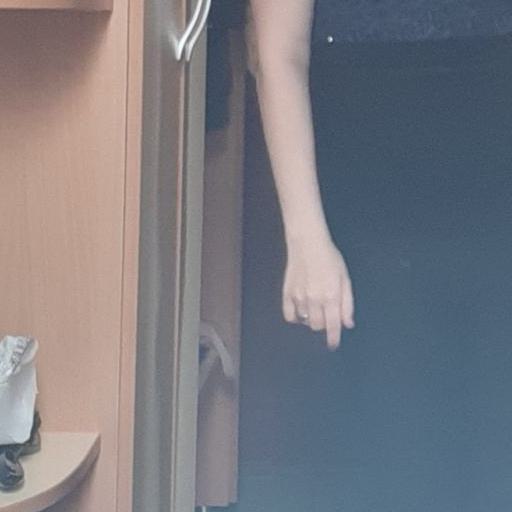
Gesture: no_gesture